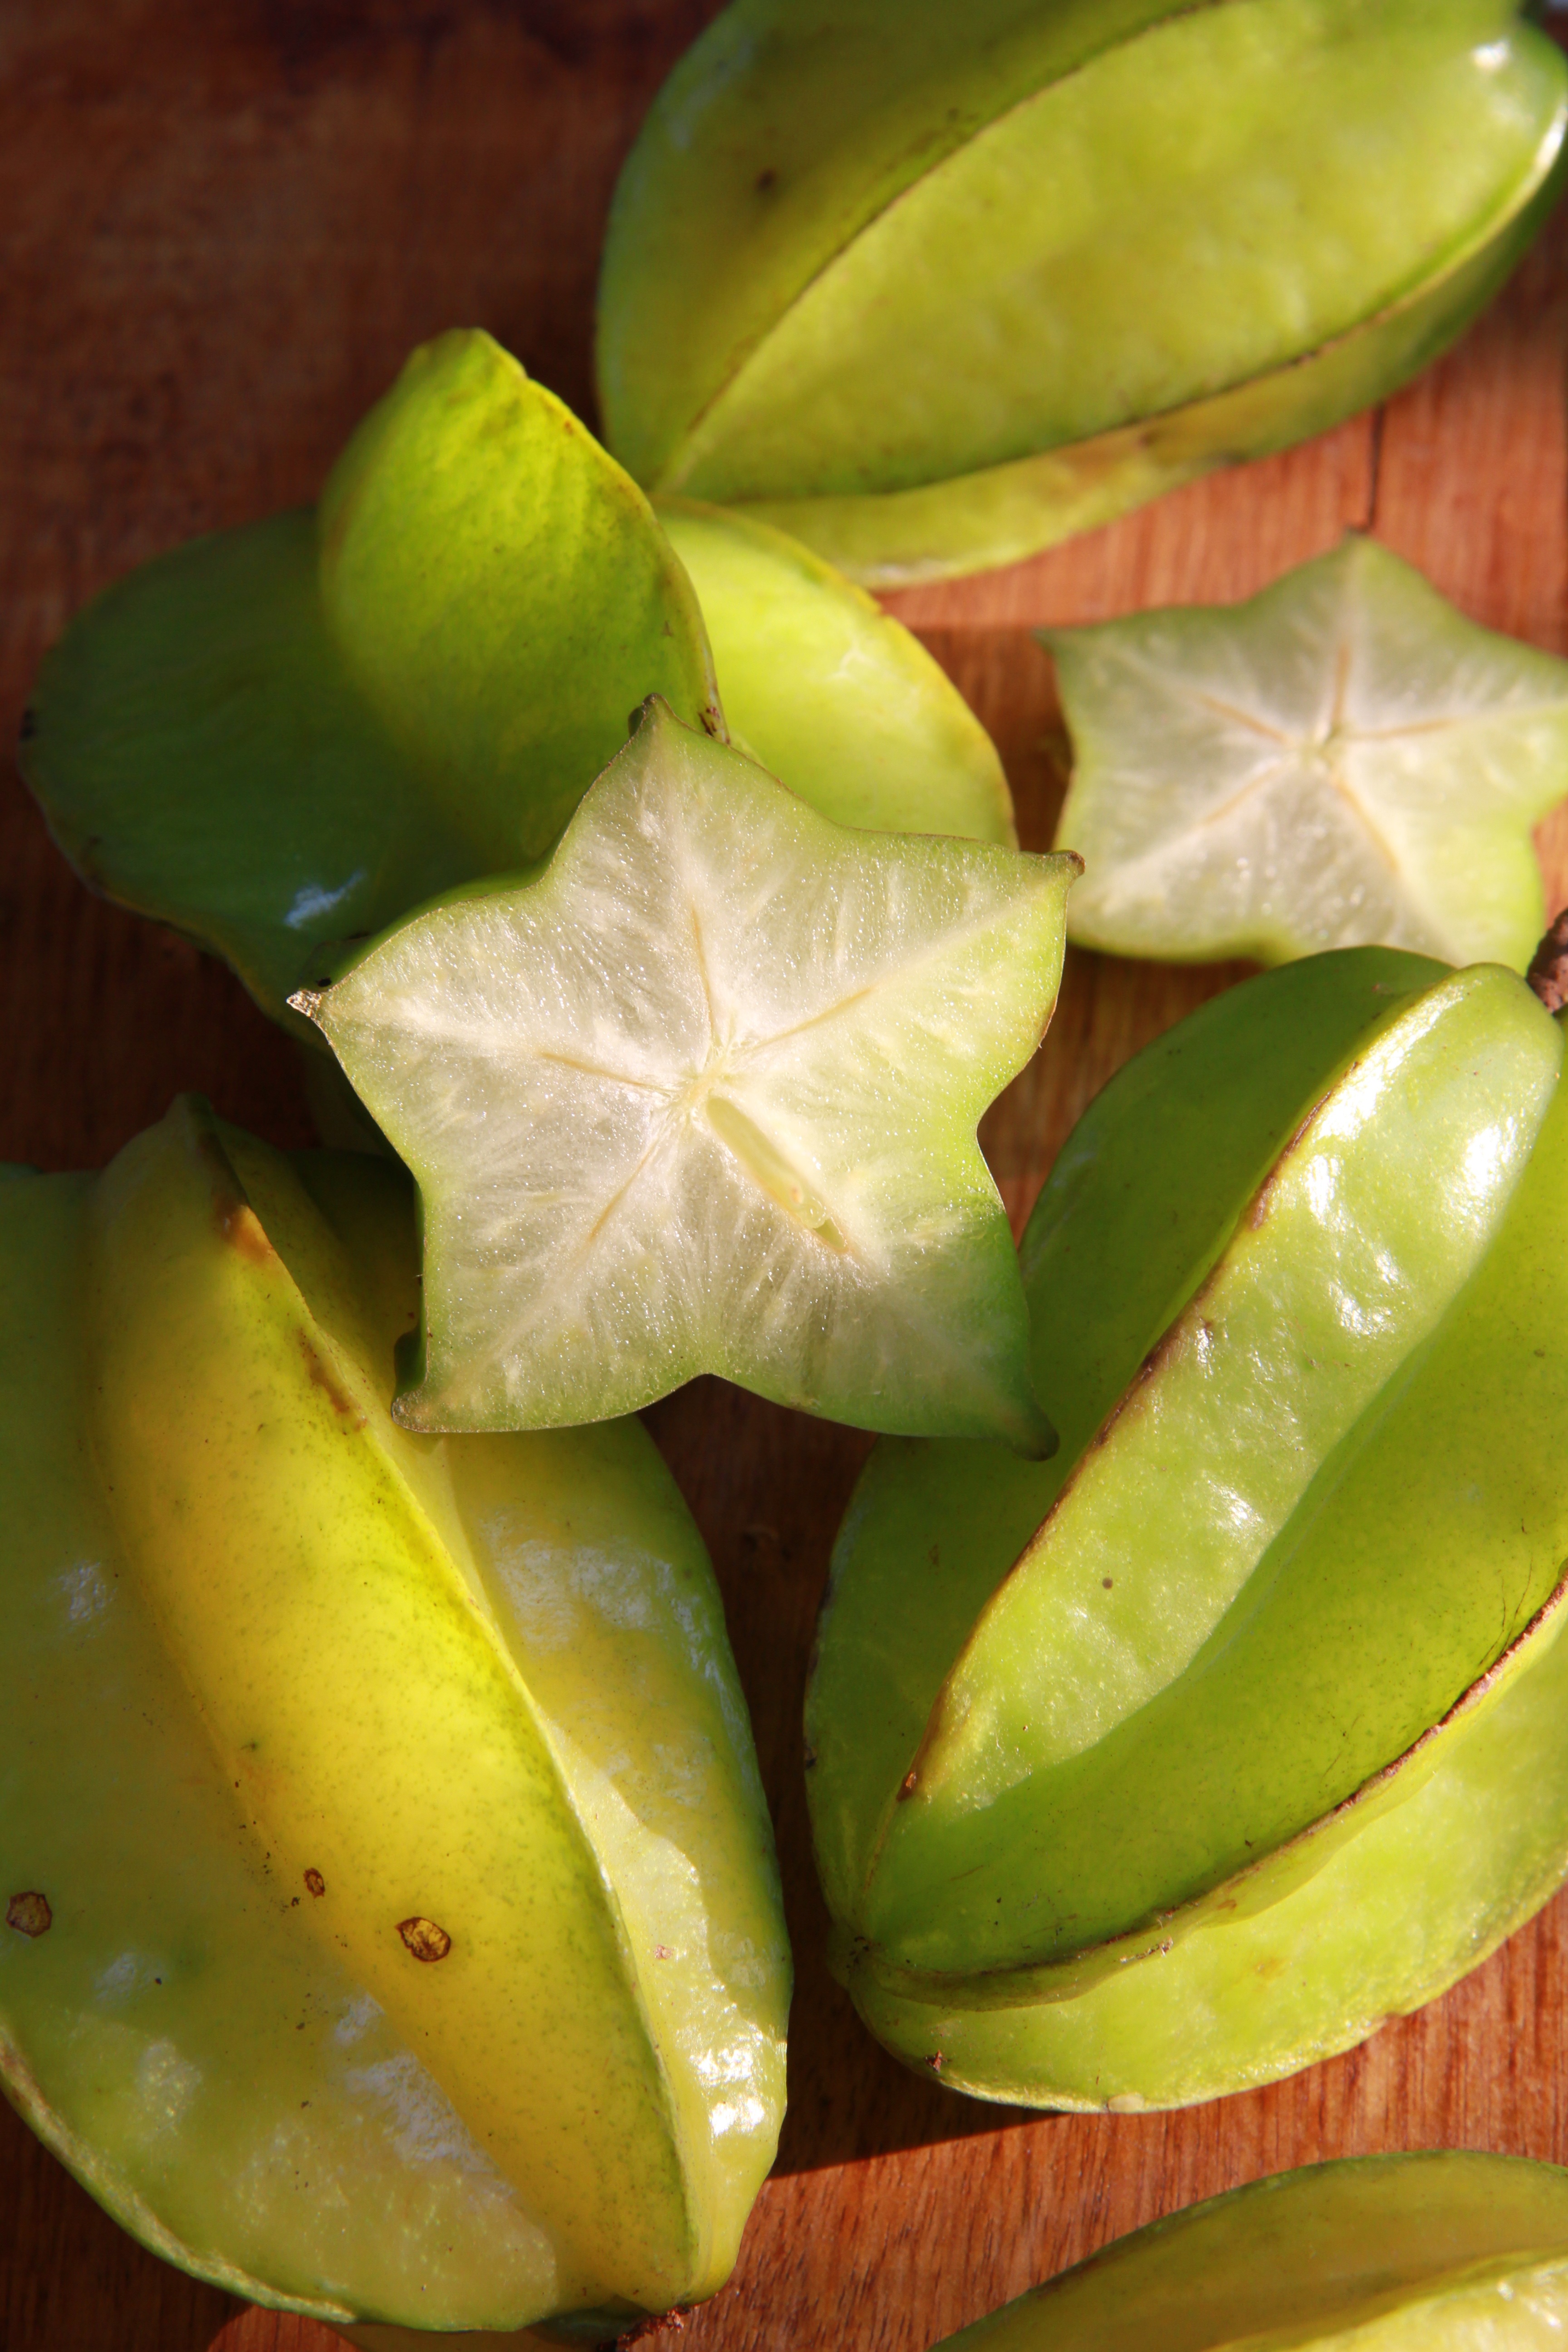
plant, fruit, leaf, flower, ripe, food, green, produce, vegetable, natural, fresh, lime, citron, citrus, sour, flowering plant, starfruit, land plant